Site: brandenburg
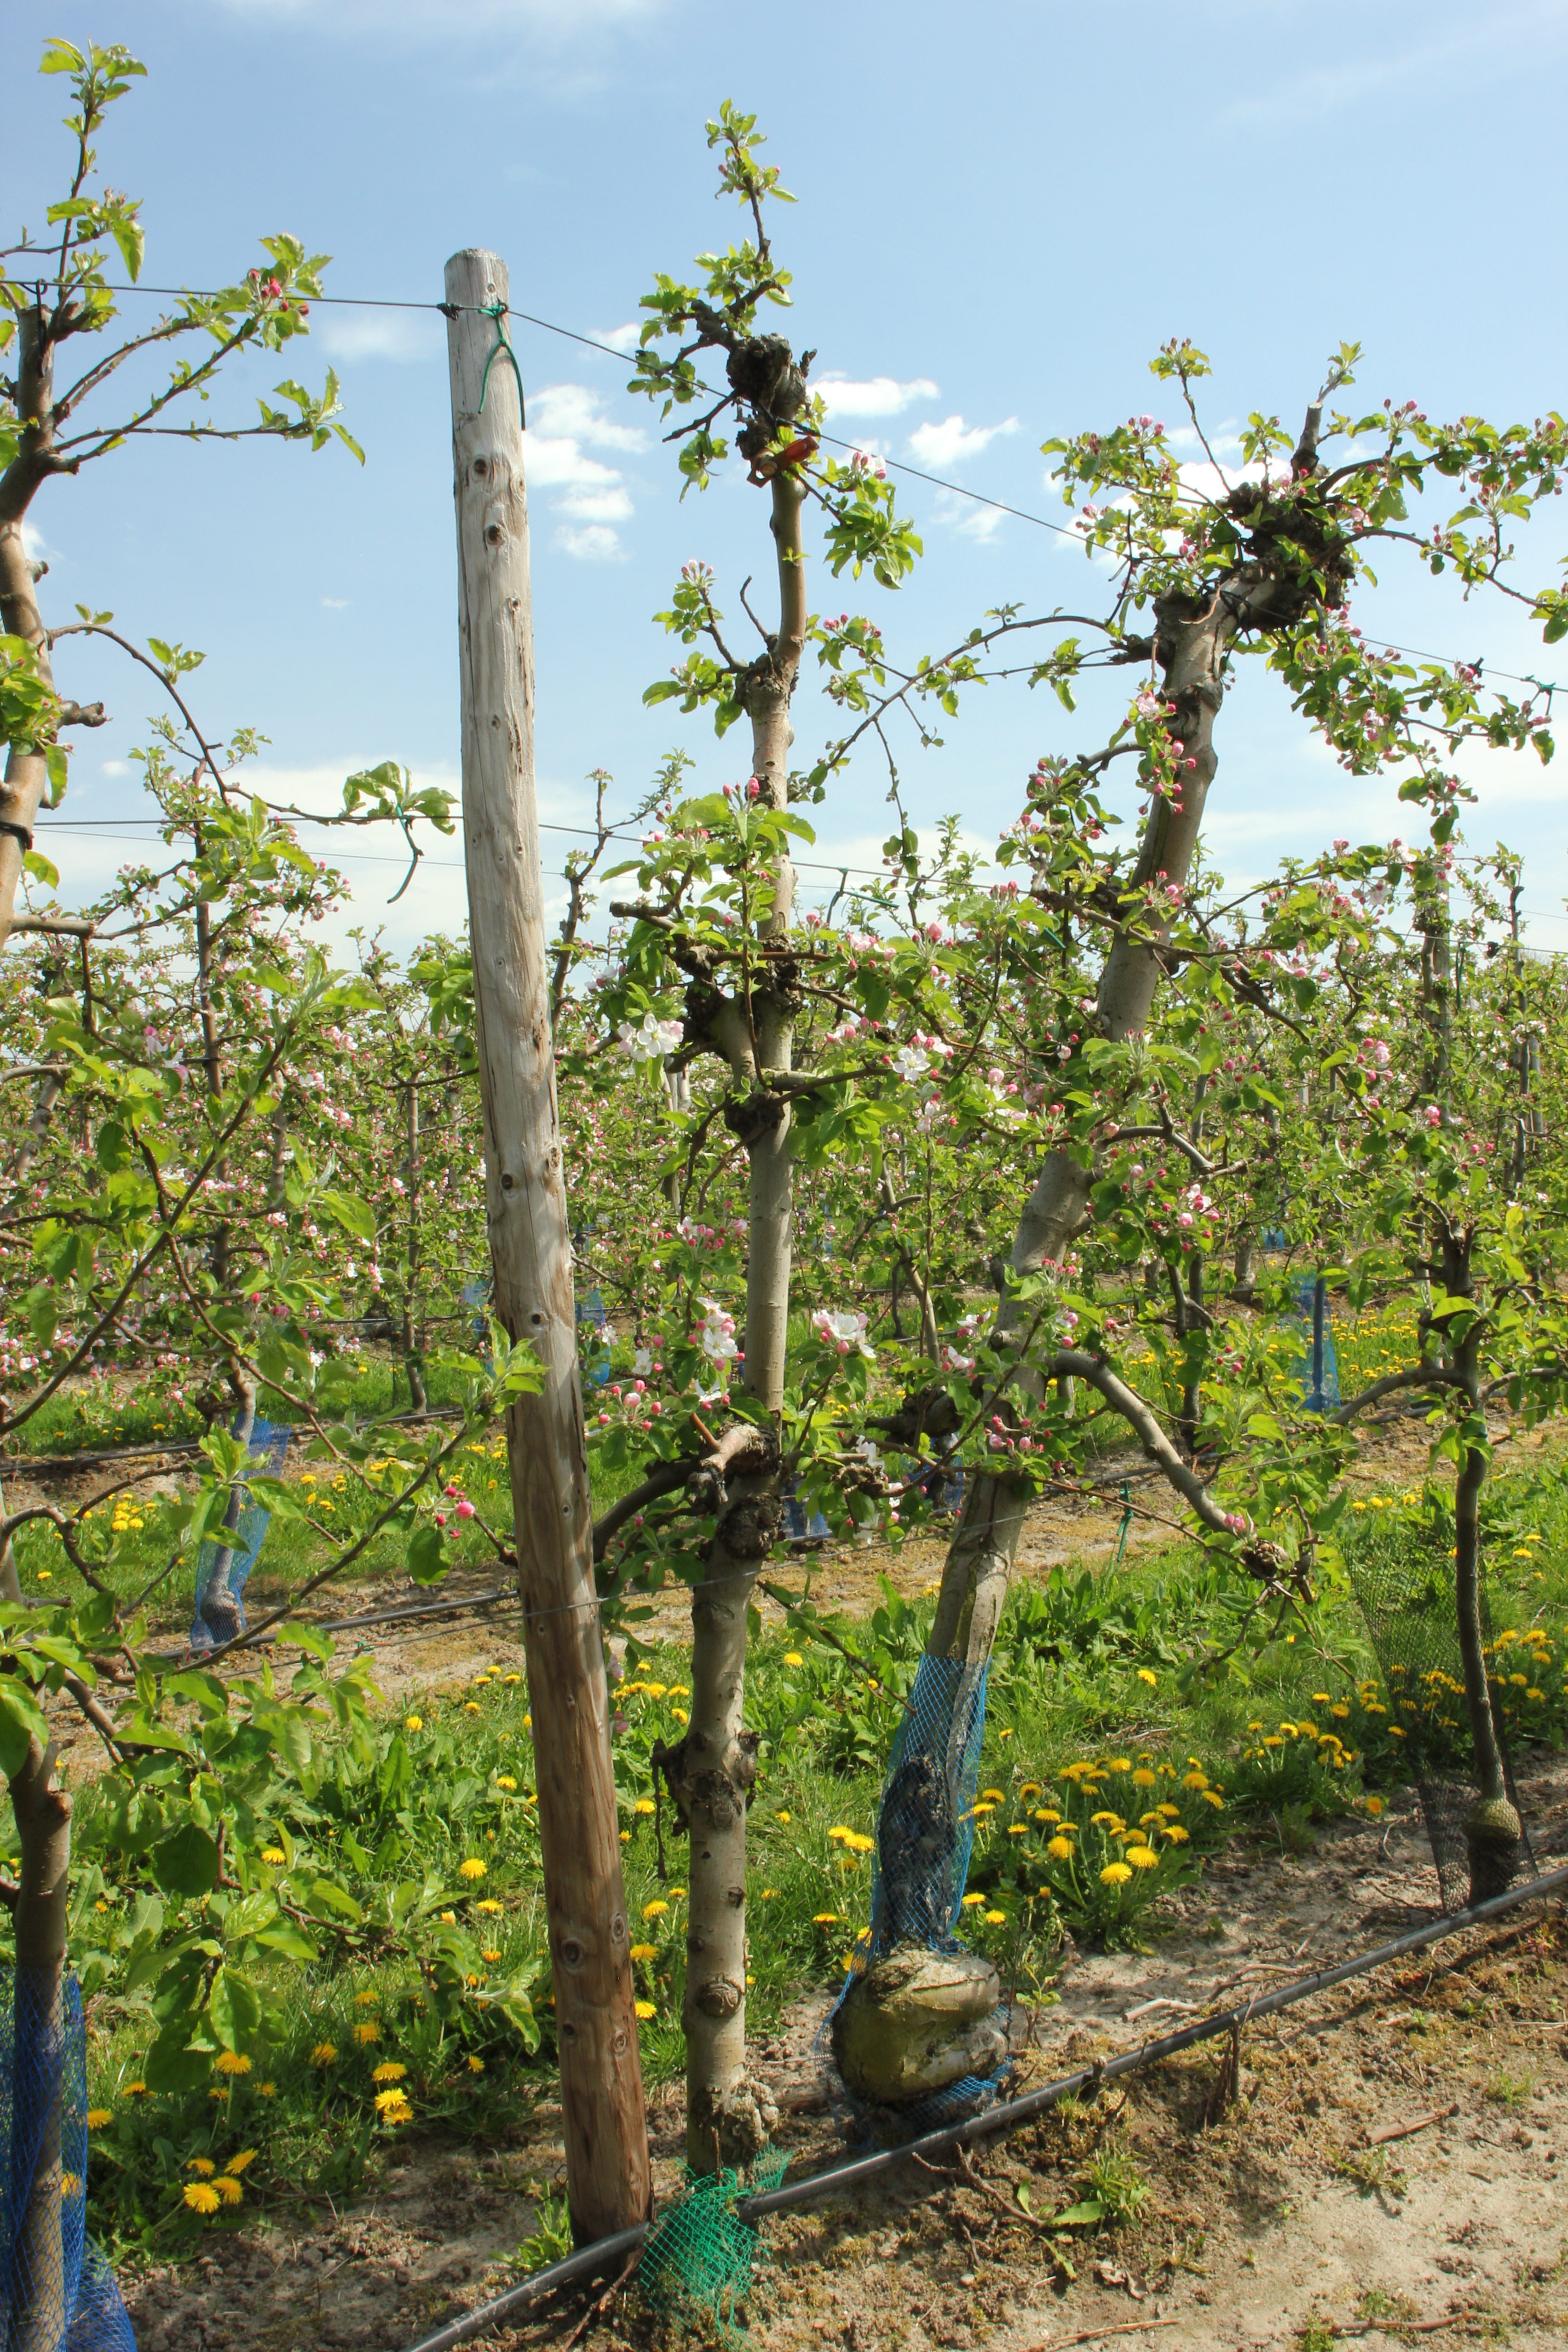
Growth stage (BBCH 57): Inflorescence emergence